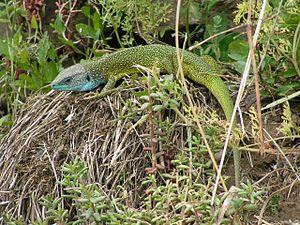
Le Lézard ocellé est une espèce de sauriens de la famille des Lacertidae. C'est le plus grand lézard d'Europe. Il vit dans les pelouses sèches et milieux ouverts légèrement embroussaillés, habitats typiques du milieu méditerranéen dans le sud-ouest de l'Europe. À l'instar de nombreux lézards, il reste inféodé aux milieux ensoleillés. Quatre sous-espèces sont reconnues et se partagent l'aire de répartition naturelle, il s'agit de T. l. ibericus, T. l. lepidus, T. l. nevadensis et T. l. oteroorum.